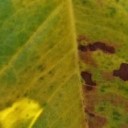
Label: Cerscospora